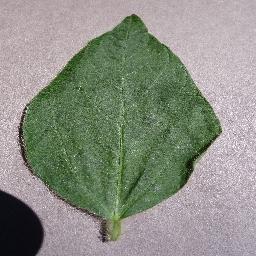
Label: Soybean___healthy